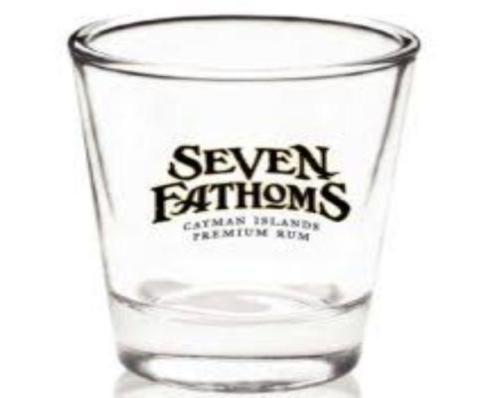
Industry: Clothes